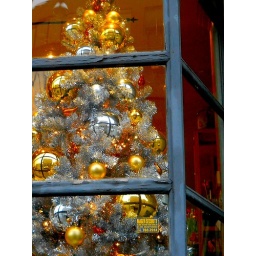
silver and gold tree in a store window